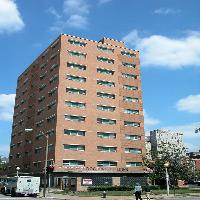
Weather: sun or clear